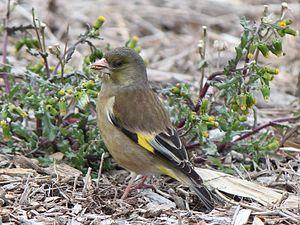
Cette liste des oiseaux au Canada provient de Bird Checklists of the World en date du mois de juillet 2018.